West Covina, California

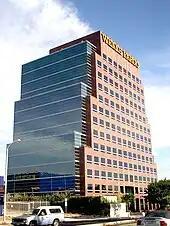
The 14-story Eastland Tower, the tallest building in the city and in the San Gabriel Valley. Previously leased by Wells Fargo.

According to the city's 2022 Comprehensive Annual Financial Report, the top employers in the city are: